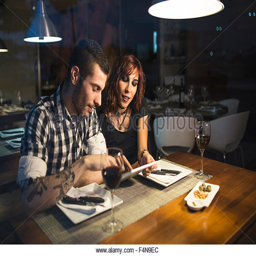
young couple with digital tablet in a restaurant at night